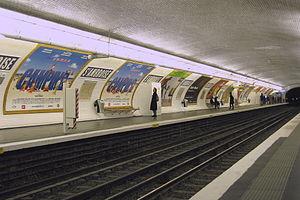
Saint-Ambroise est une station de la ligne 9 du métro de Paris, située dans le 11ᵉ arrondissement de Paris.